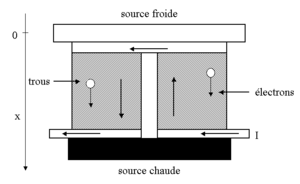
Schéma décrivant le principe d'un module de refroisissement thermoélectrique. dessin réalisé par Utilisateur:David Berardan Utilisateur:David Berardan
La thermoélectricité a été découverte puis comprise au cours du XIXᵉ siècle grâce aux travaux de Seebeck, Peltier ou encore Lord Kelvin. L'effet thermoélectrique est un phénomène physique présent dans certains matériaux : il lie le flux de chaleur qui les traverse au courant électrique qui les parcourt. Cet effet est à la base d'applications, dont très majoritairement la thermométrie, puis la réfrigération et enfin, très marginalement, la génération d'électricité.